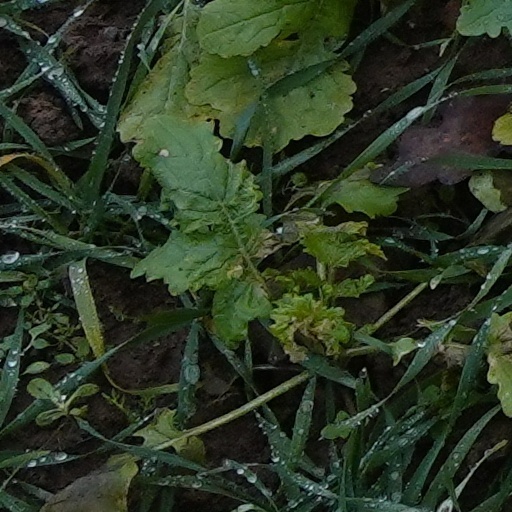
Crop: wheat